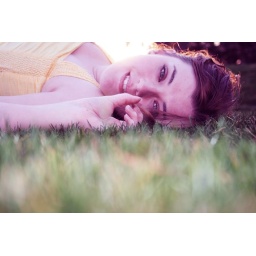
Sitting under your tree with no clothes on.